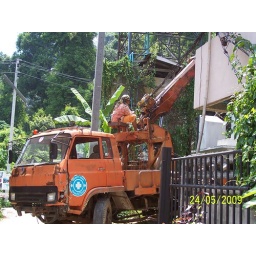
Crossing over peninsula back to Railay East (5 min walk). Read sign on door